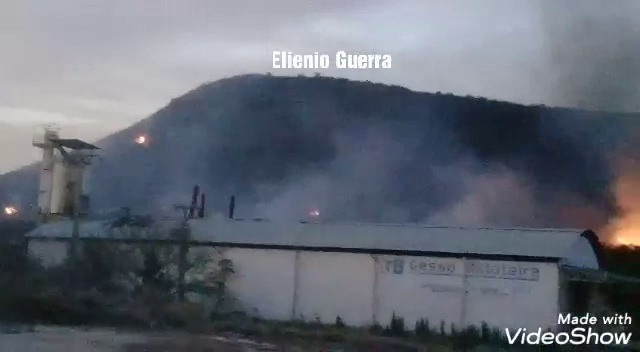
Fire: yes
Smoke: yes